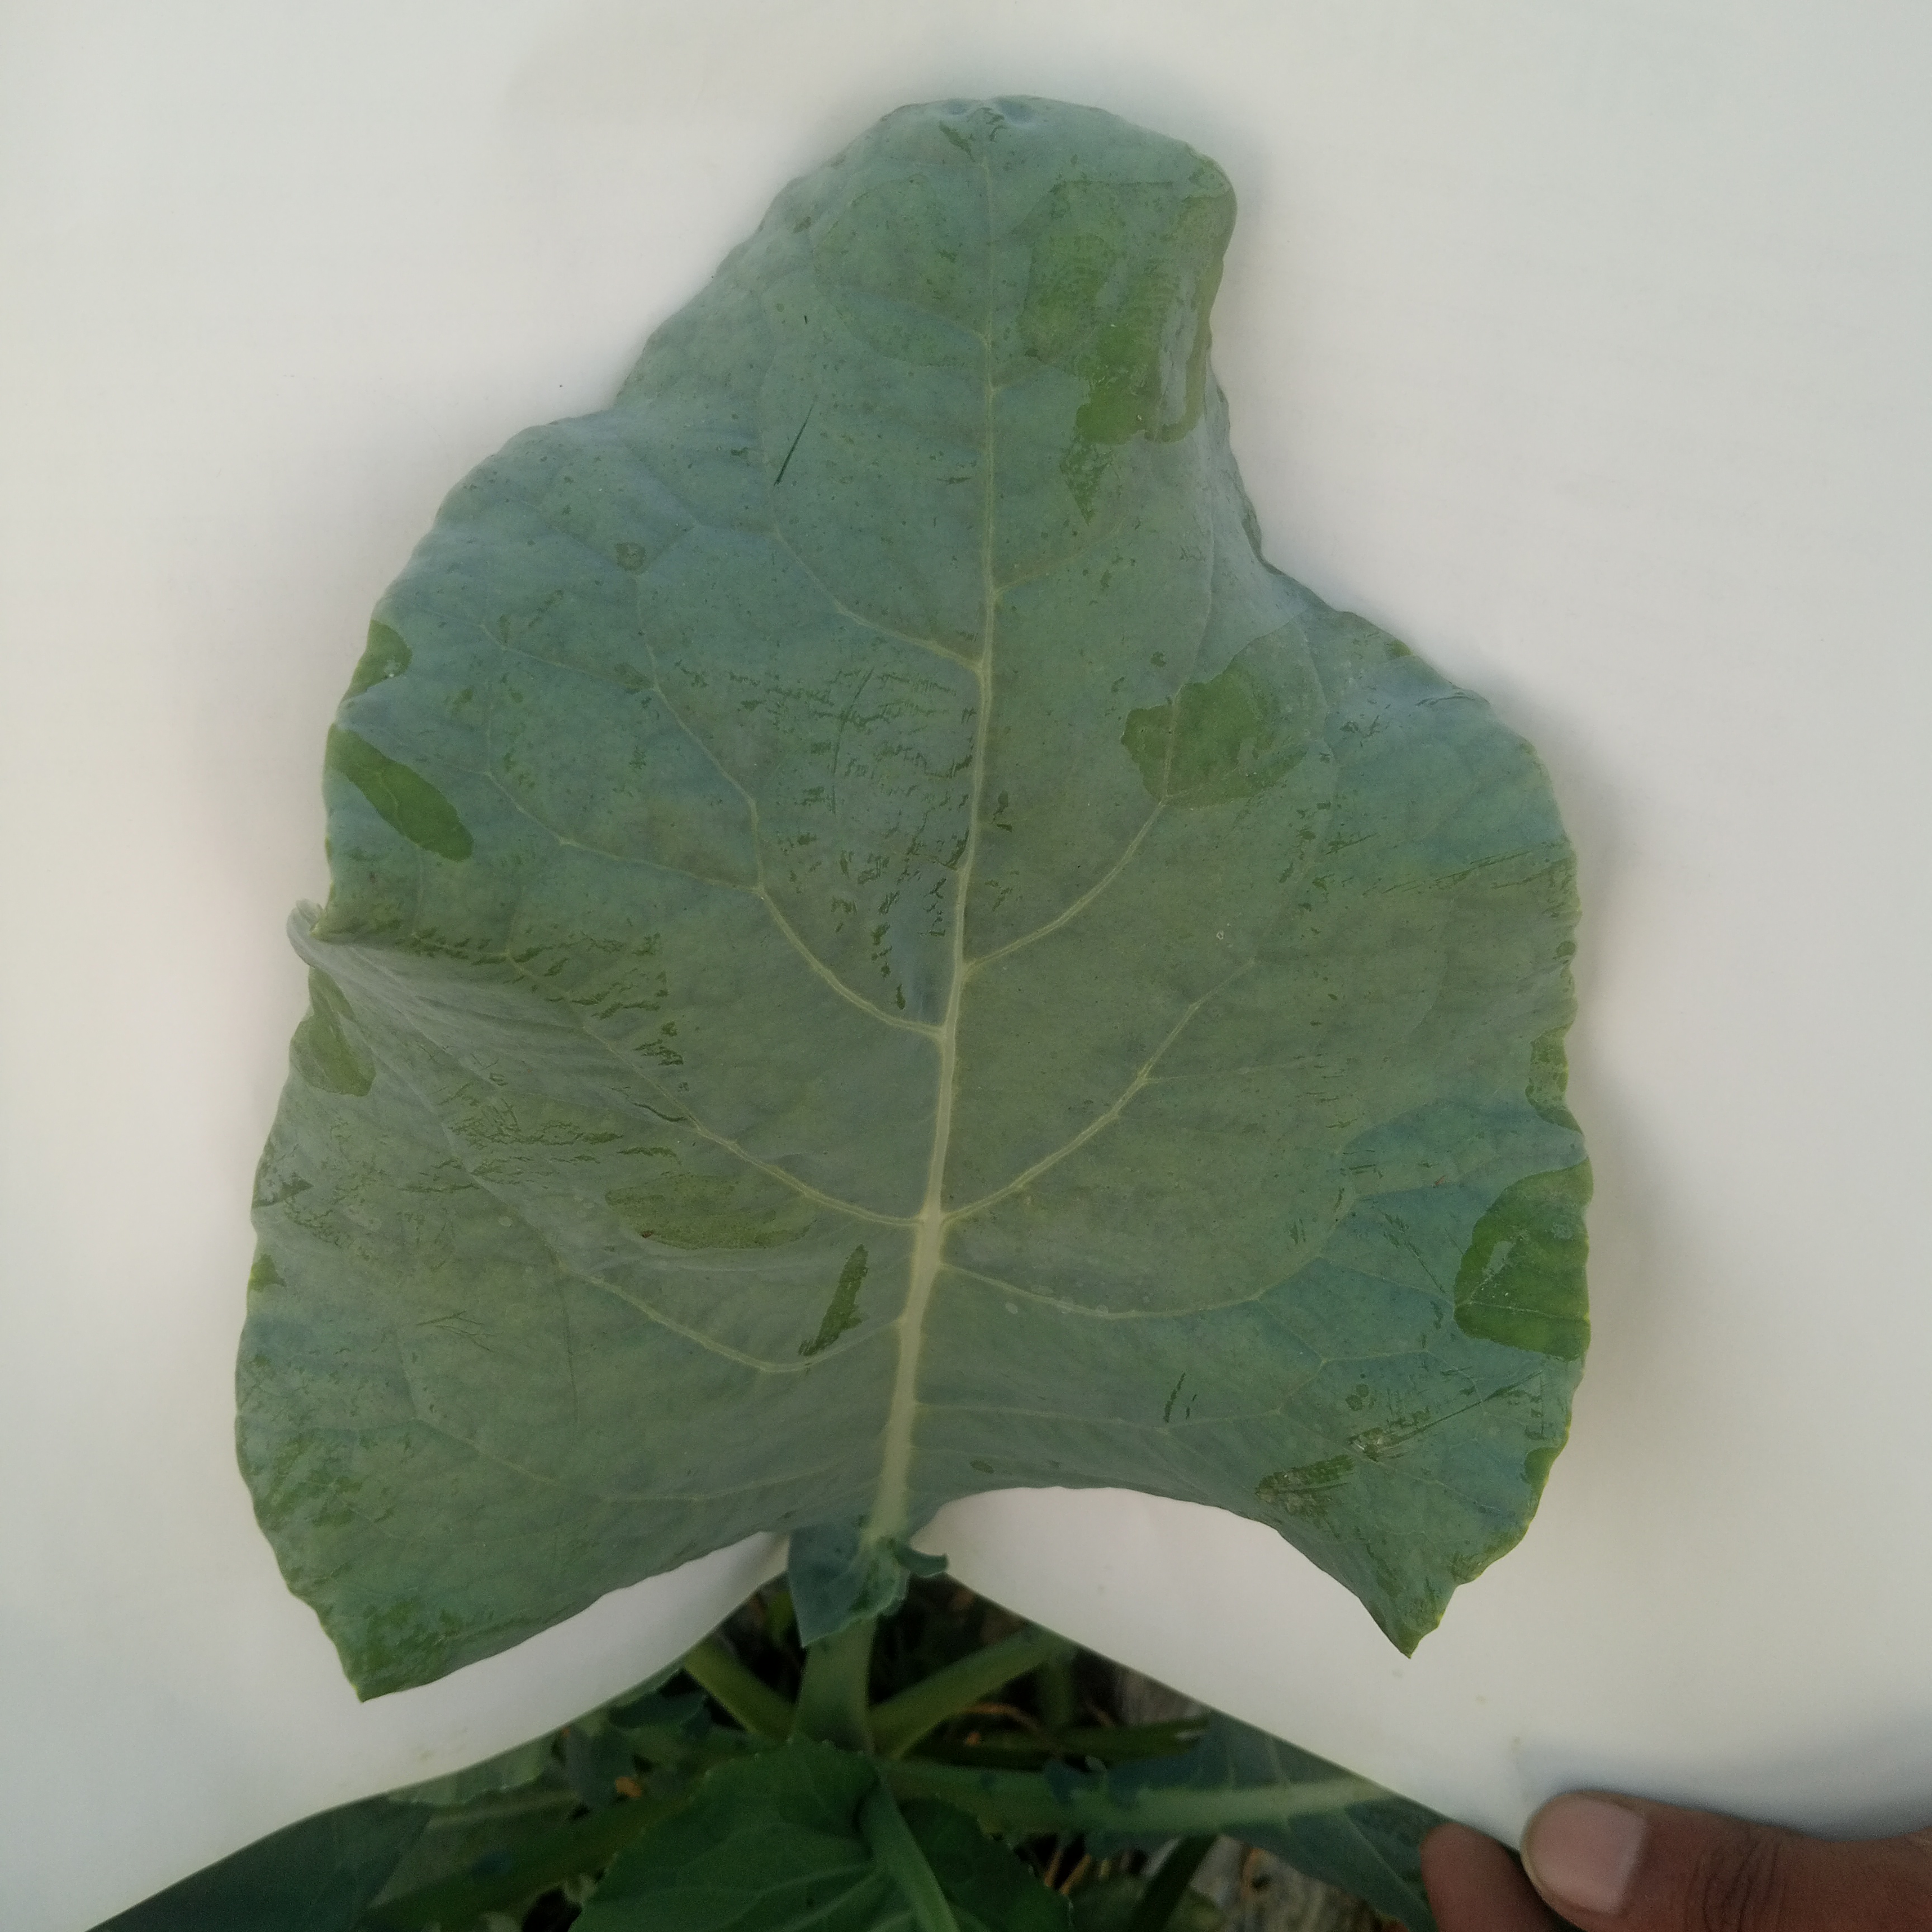
Label: Healthy